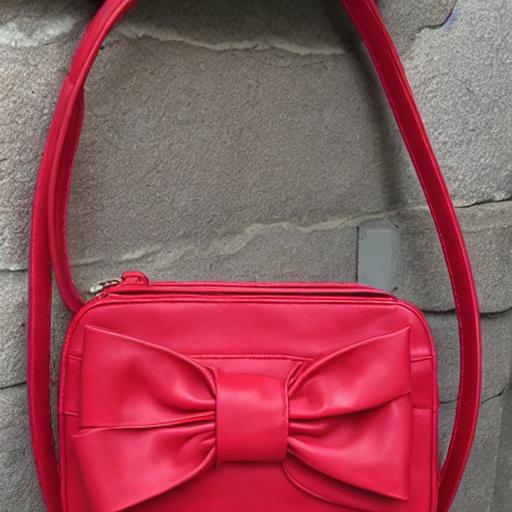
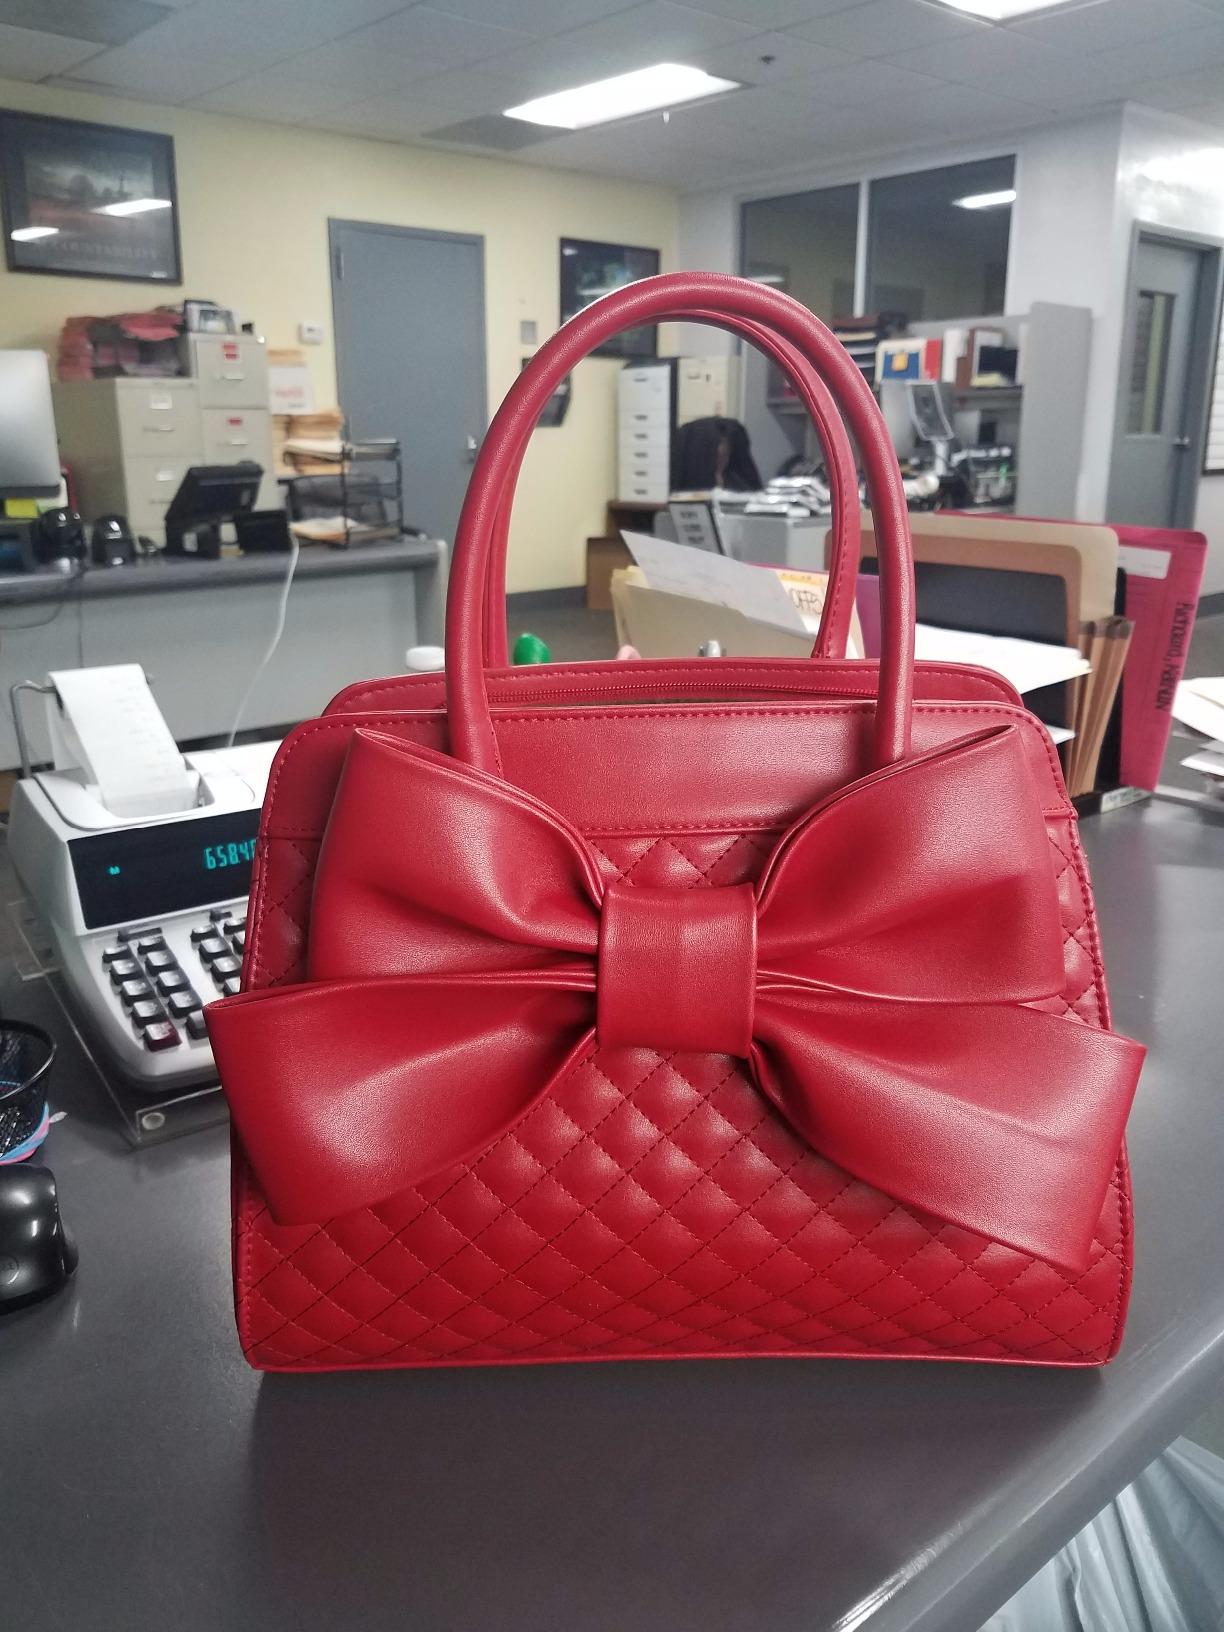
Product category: accessories_handbag
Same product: no